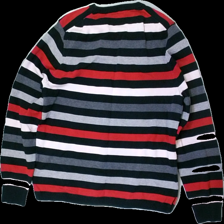
View: back
Type: Sweater
Category: Ladies
Brand: Not in the list
Brand text on label: Blue print
Colors: Multicolor, Red, Pink, Black
Material: 100% Cott
Pattern: Striped
Cut: Regular, C-collar
Season: All
Damage: Washed out
Price range: <50
Recommended usage: Recycle